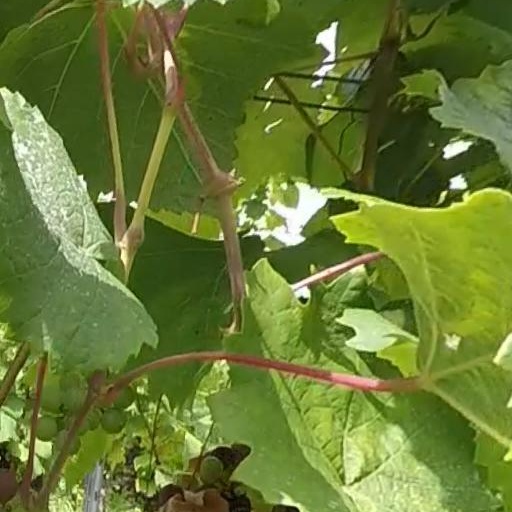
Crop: grape